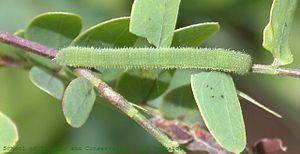
Eurema hecabe est une espèce de lépidoptères de la famille des Pieridae et de la sous-famille des Coliadinae.